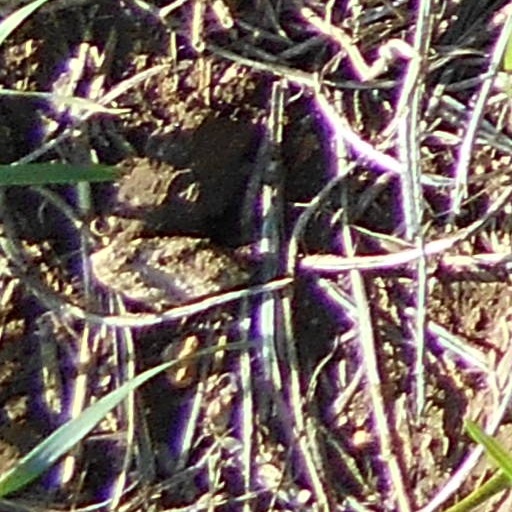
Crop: wheat